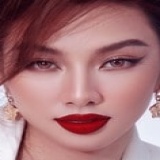
hoa hậu Nguyễn Thúc Thùy Tiên